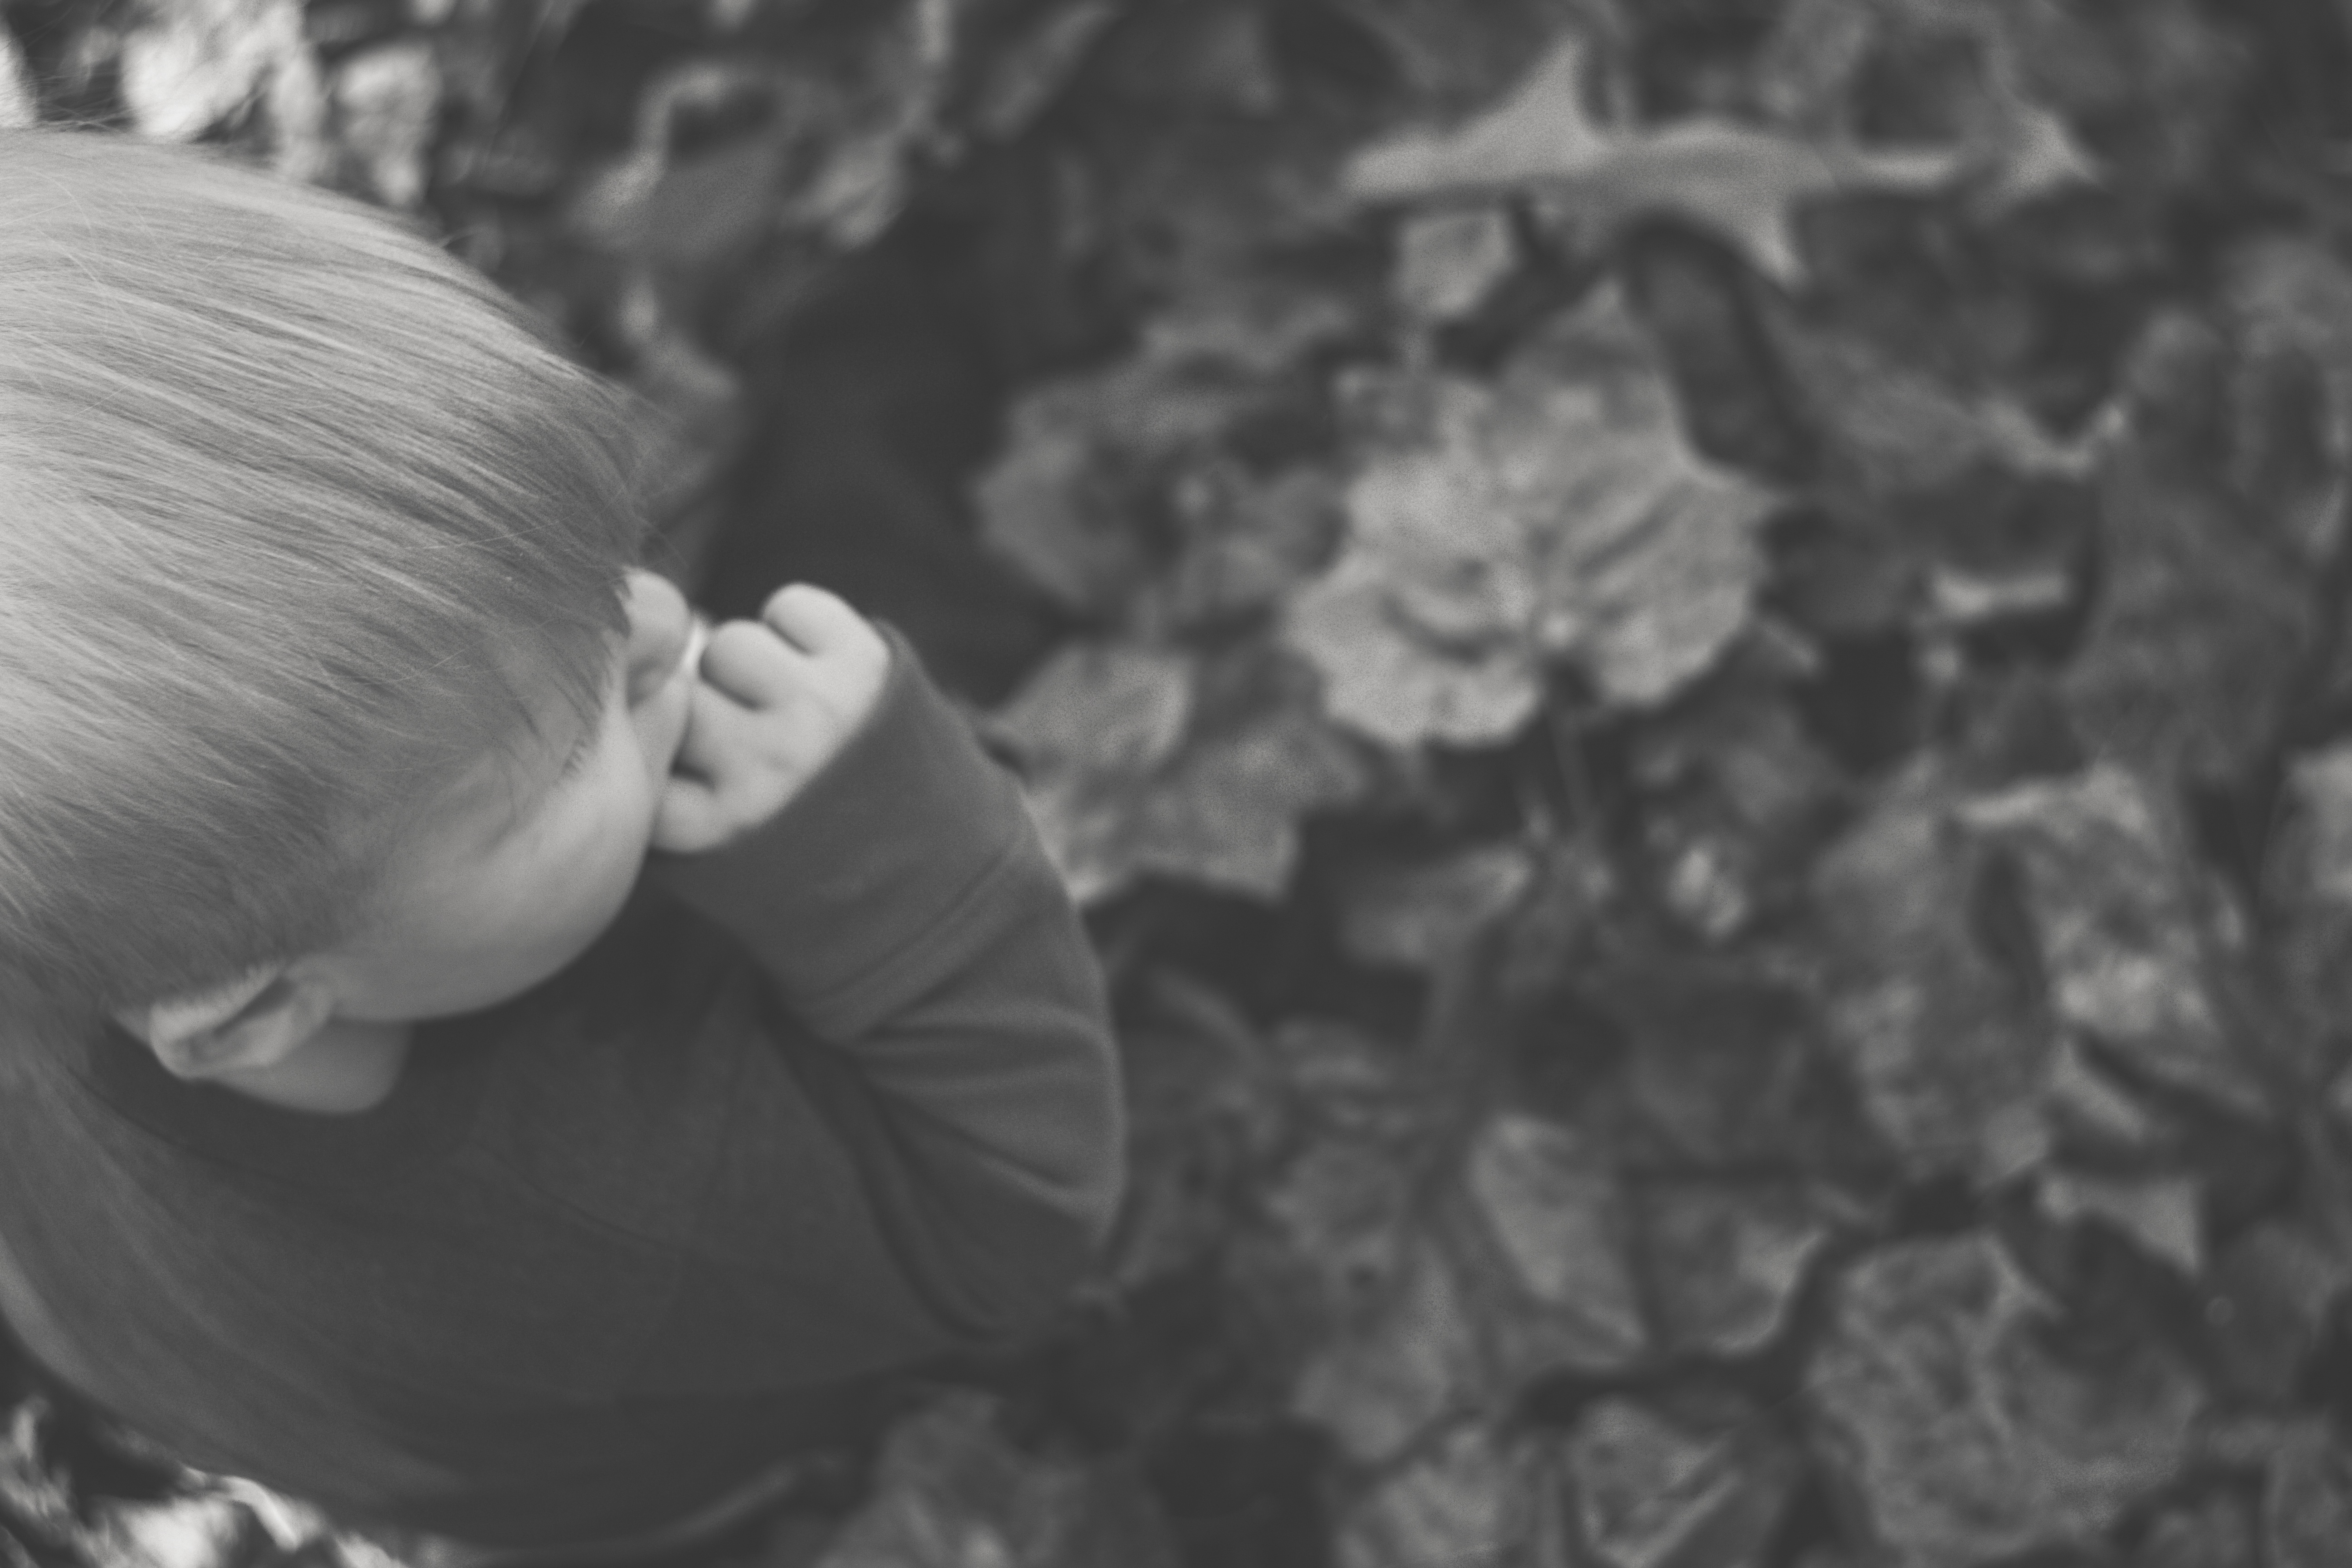
person, black and white, photography, portrait, child, black, monochrome, photograph, interaction, monochrome photography, portrait photography